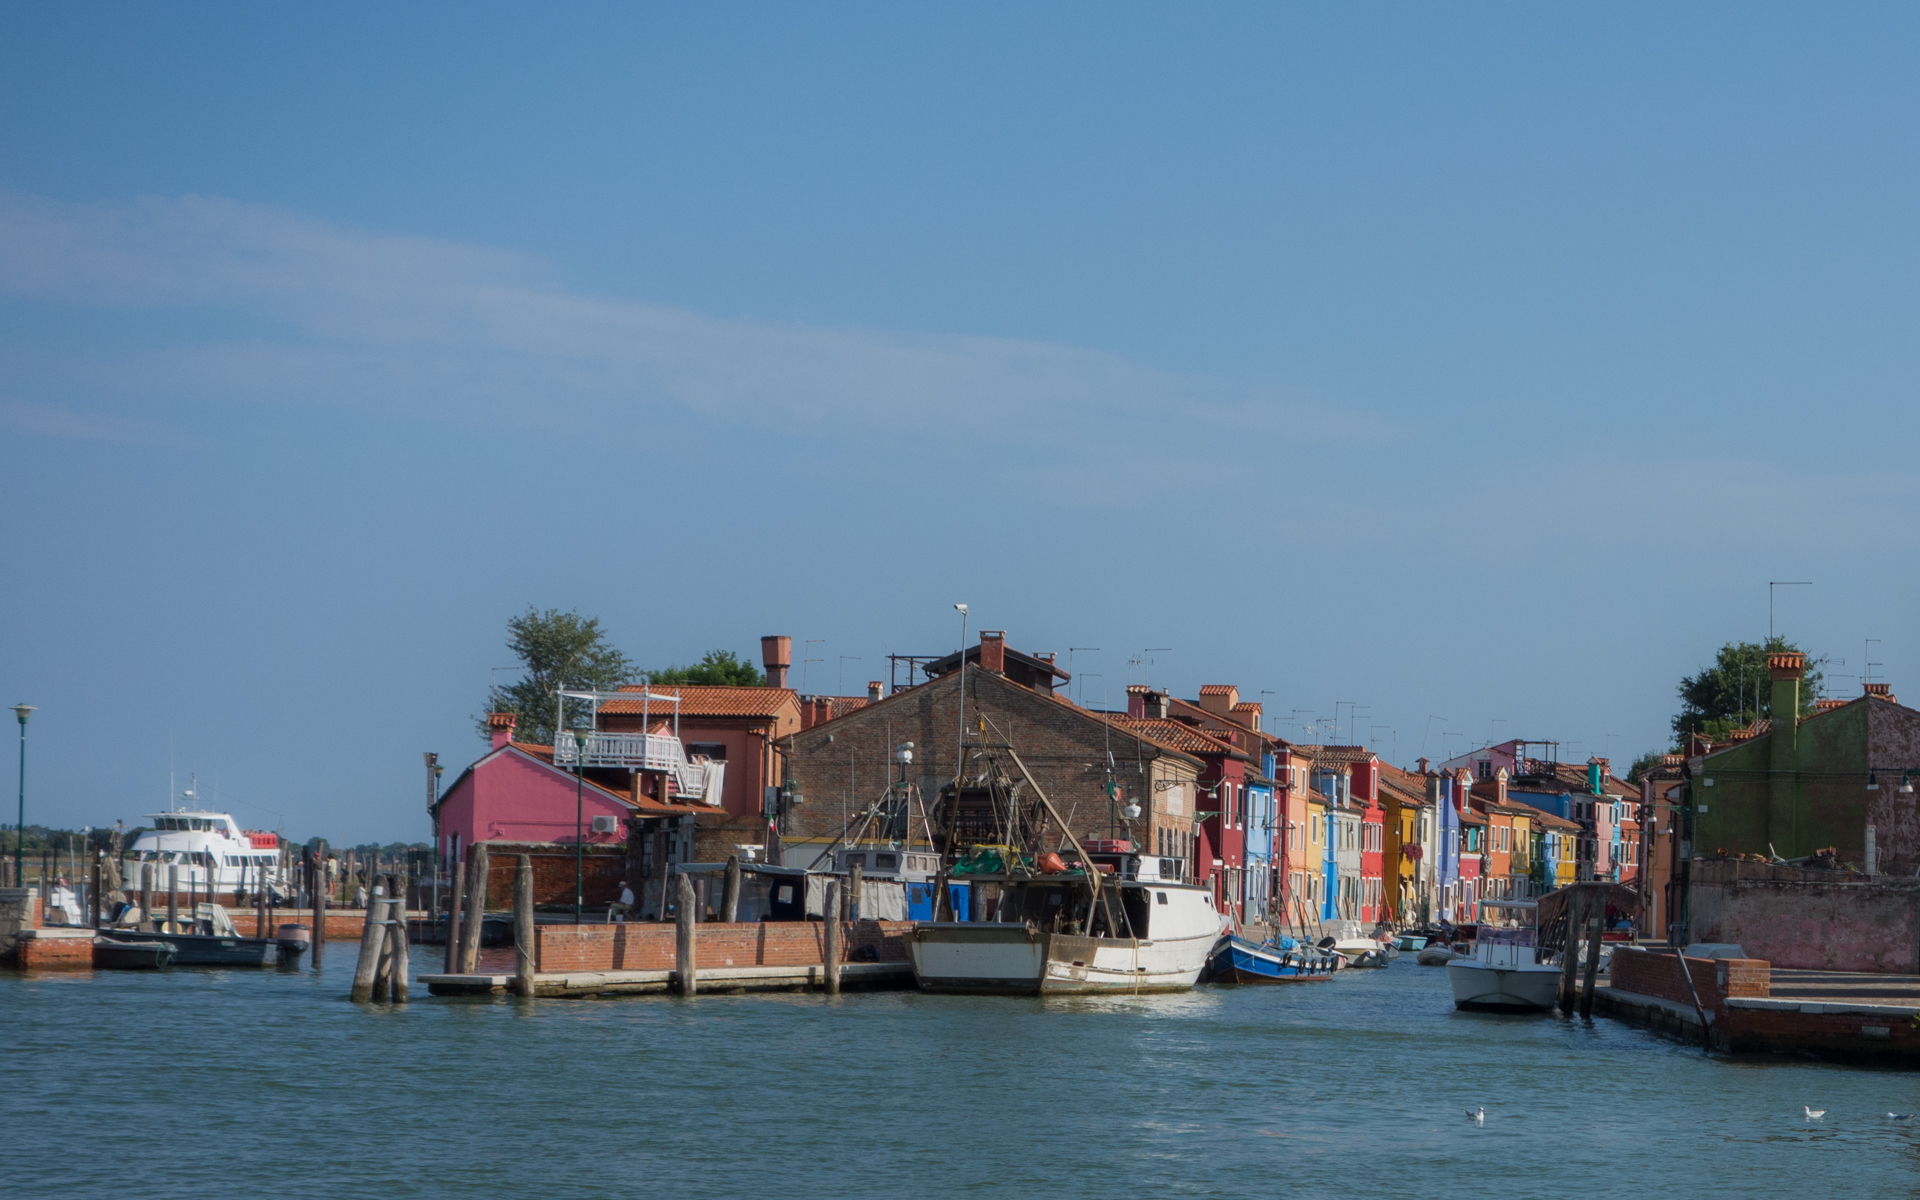
beach, sea, coast, town, vacation, vehicle, bay, harbor, port, waterway, body of water, italie, burano, venetie